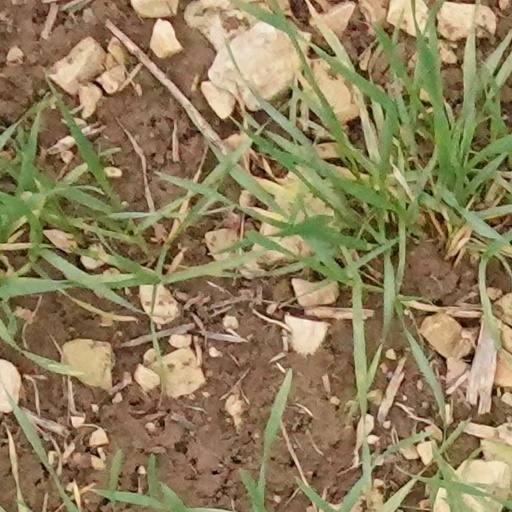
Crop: wheat